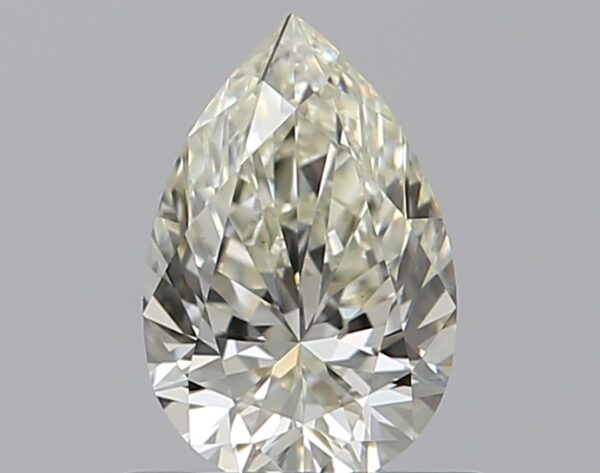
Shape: pear
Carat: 0.53
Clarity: VVS2
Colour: L
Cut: EX
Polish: EX
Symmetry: VG
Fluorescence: N
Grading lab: GIA
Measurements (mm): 6.86 x 4.51 x 2.86